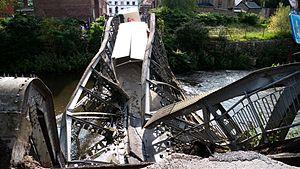
Effondrement du pont provisoire à Trooz
Trooz est une commune francophone de Belgique située en Région wallonne dans la province de Liège, ainsi qu’une localité où siège son administration.